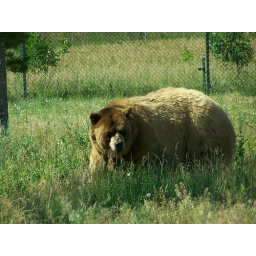
A black bear in the Bear Country USA refuge and drive-through wildlife park.